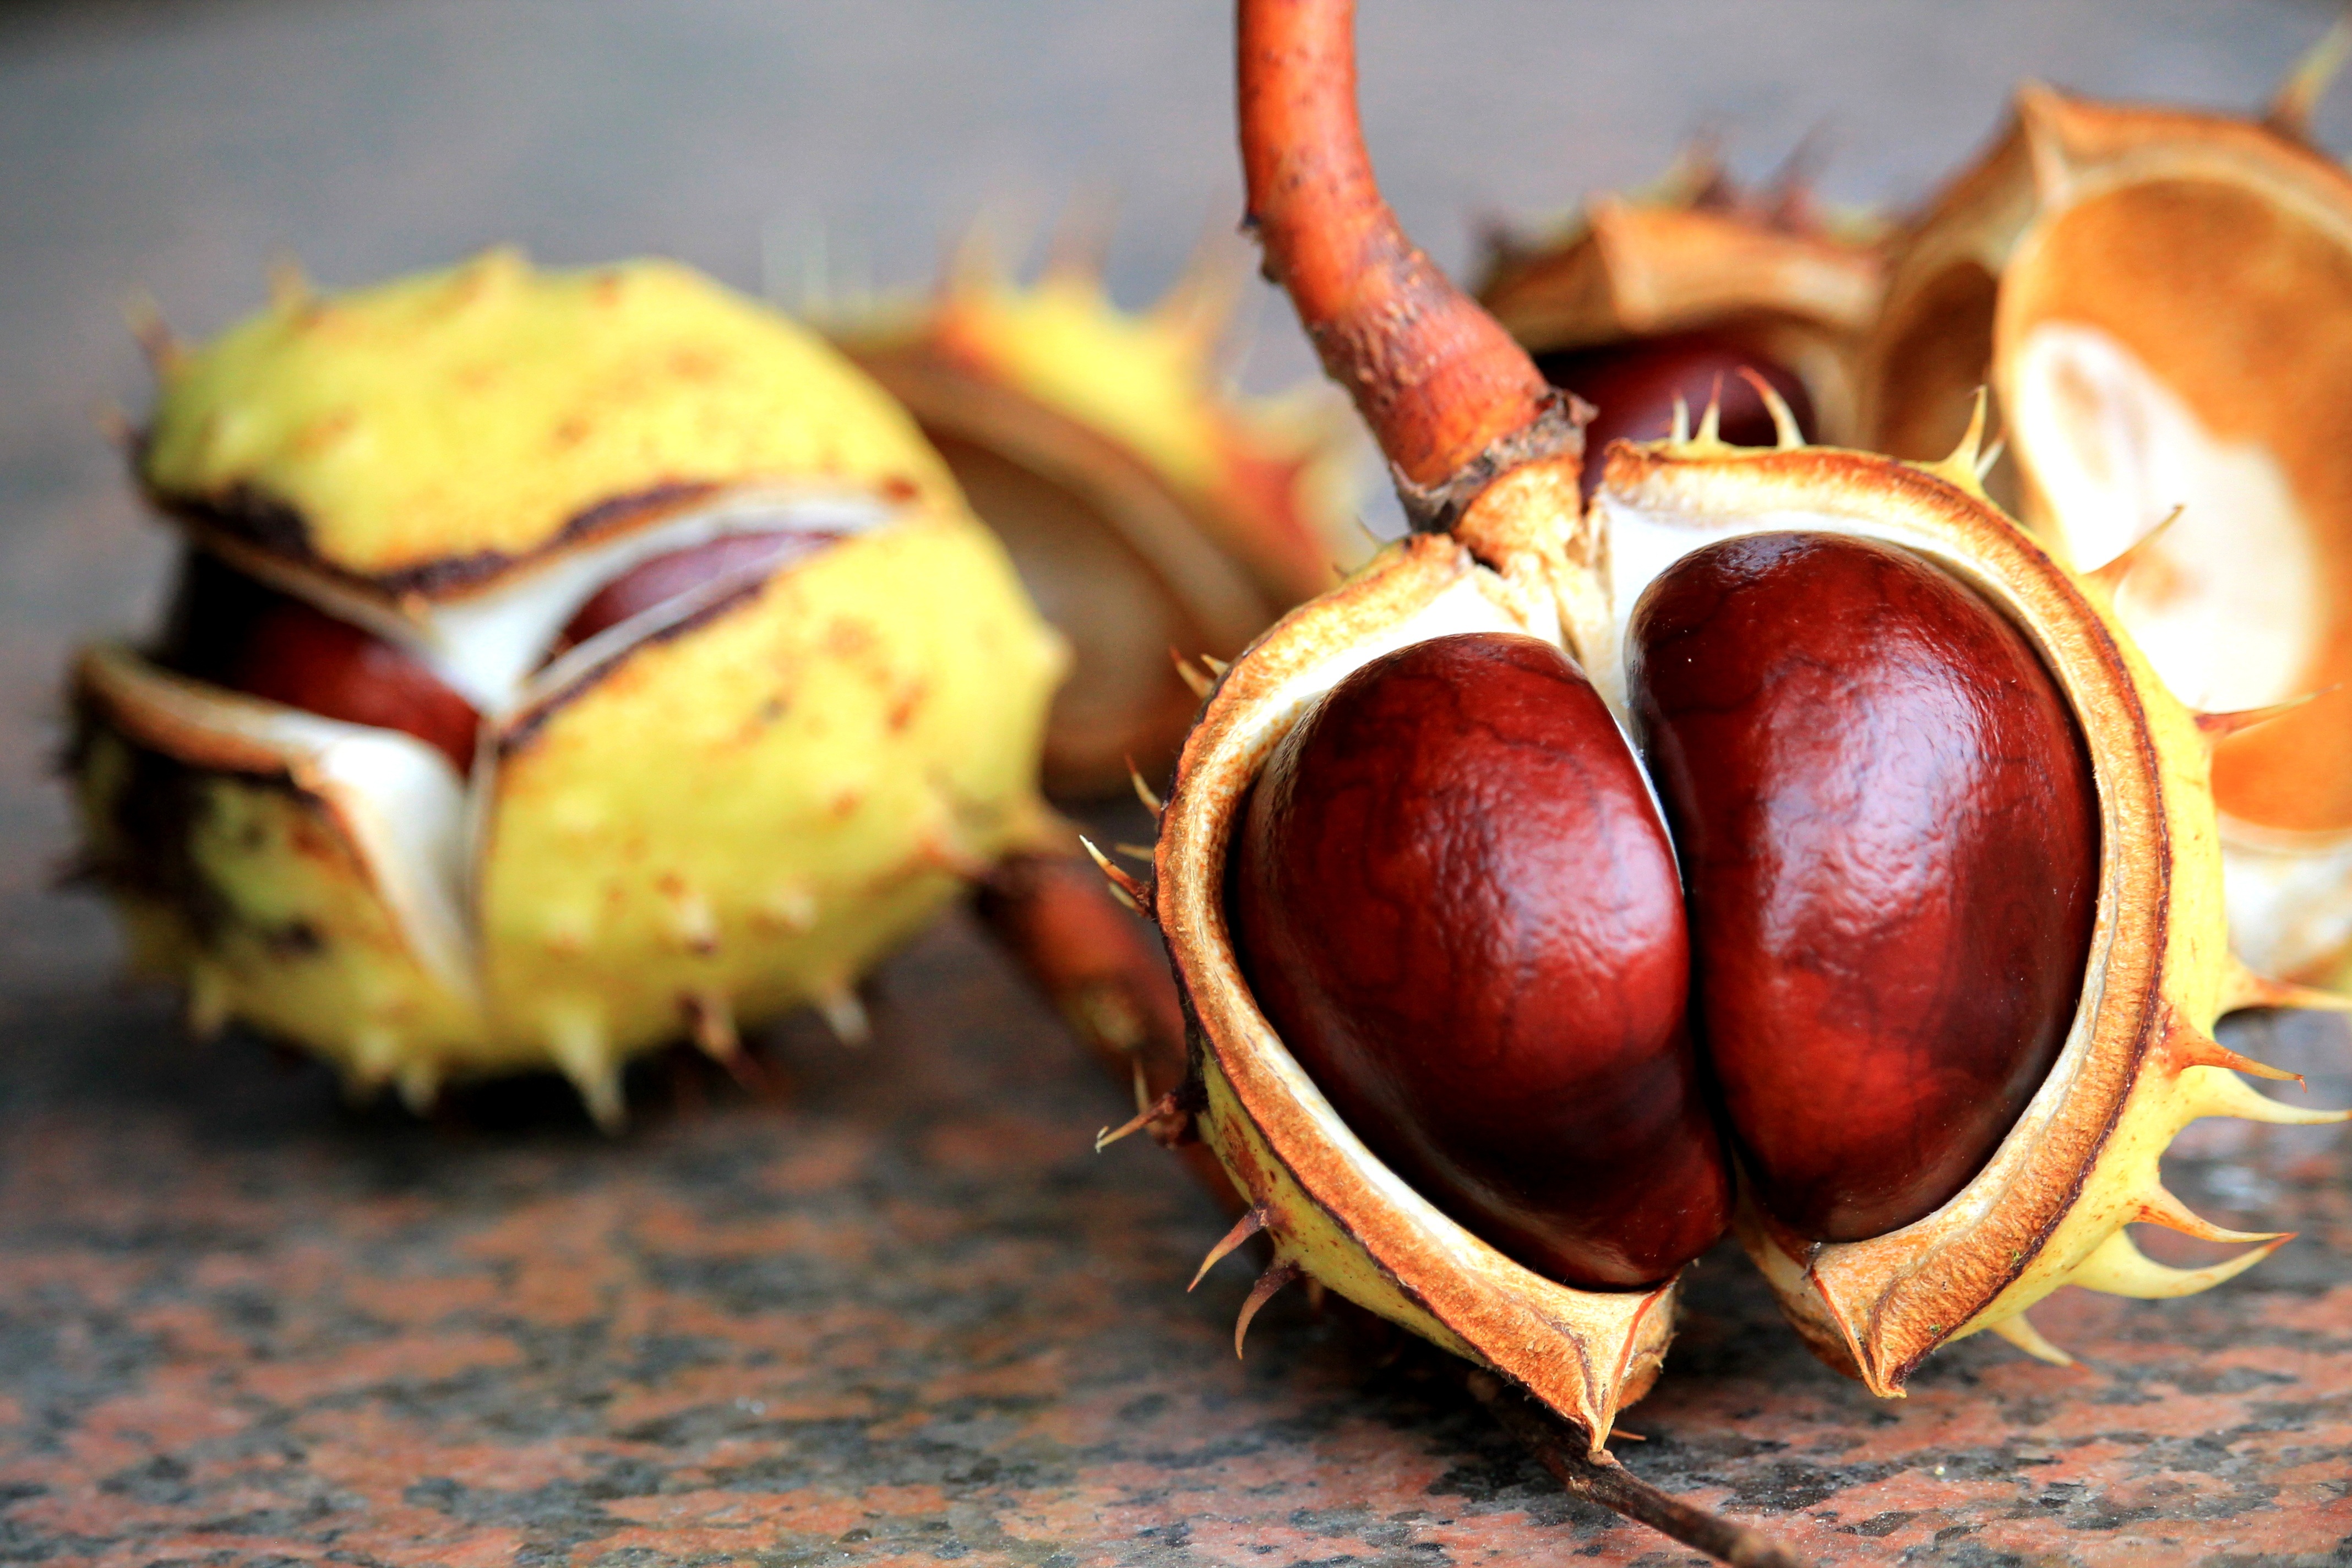
prickly, plant, fruit, food, produce, autumn, brown, nut, chestnut, spur, flowering plant, land plant, nuts seeds